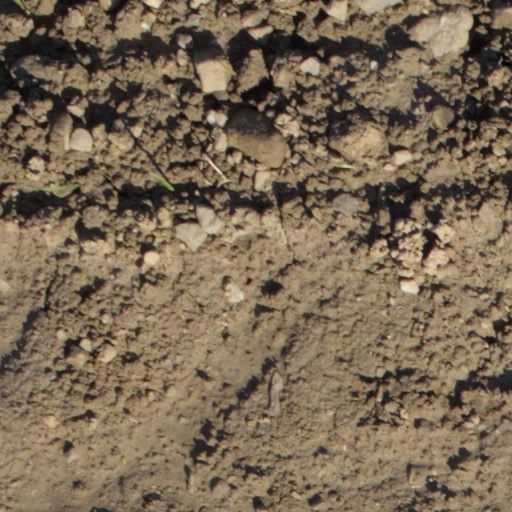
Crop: wheat